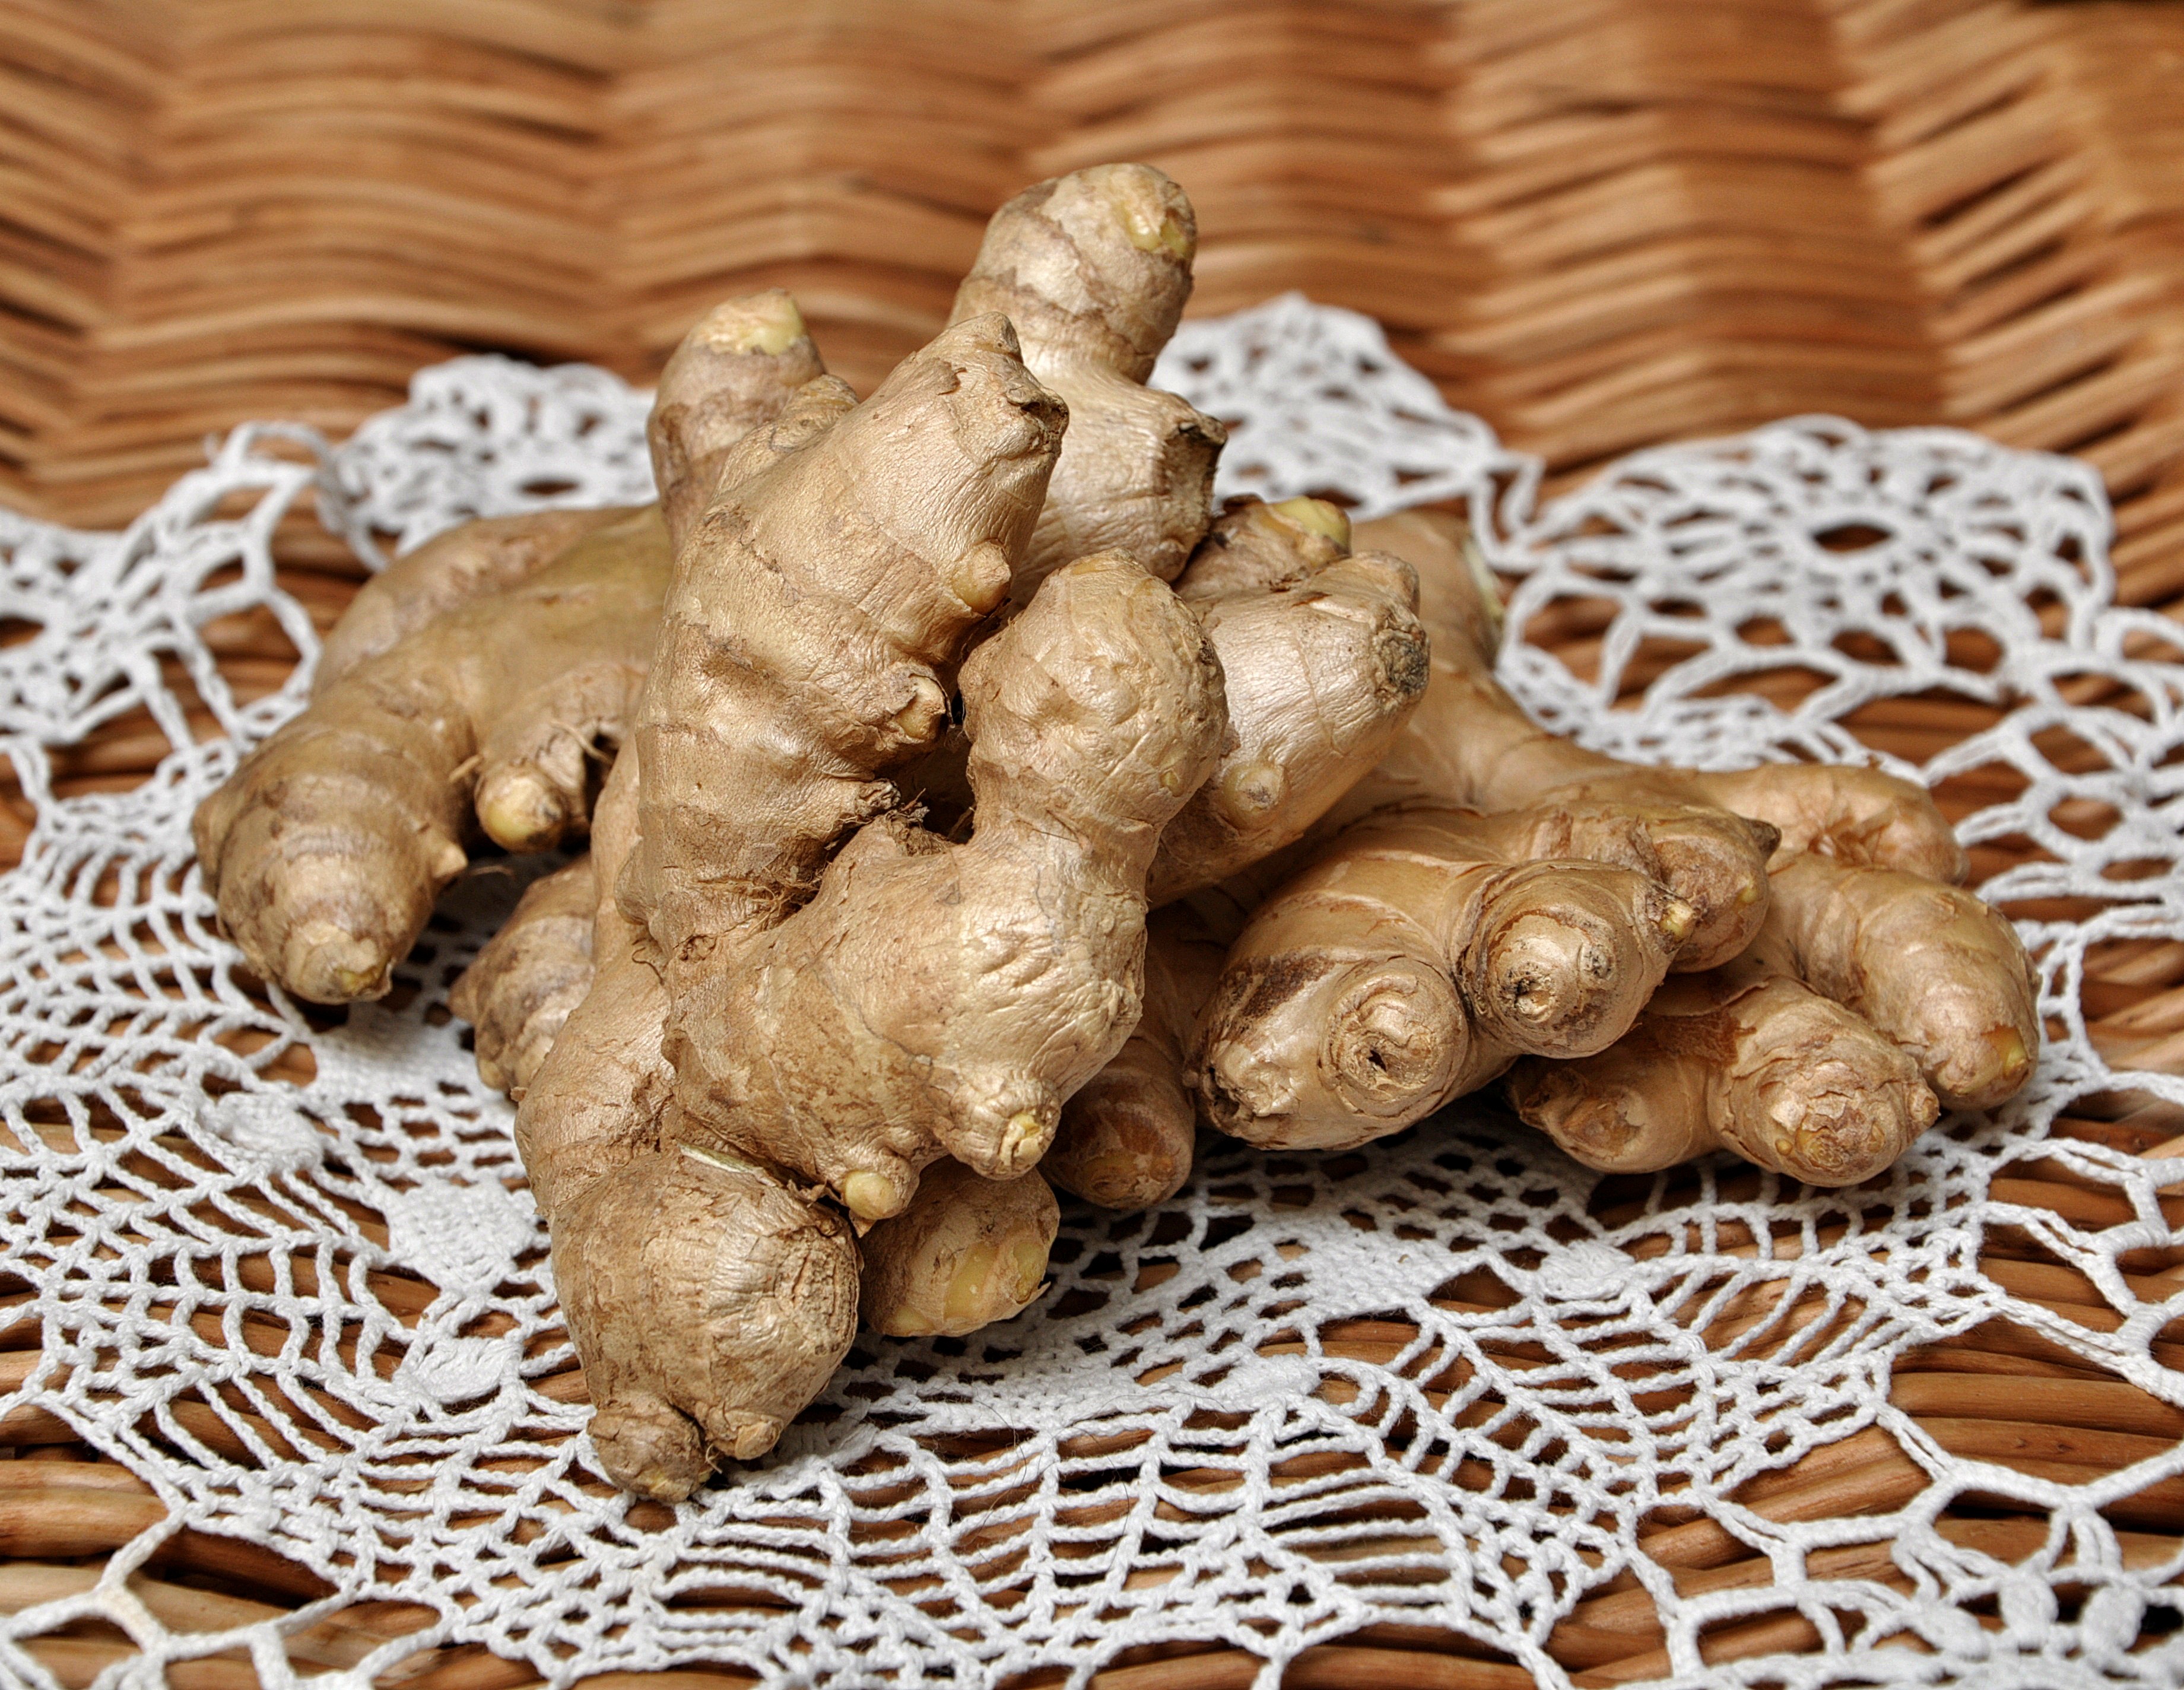
sharp, plant, food, herb, produce, vegetable, kitchen, christmas, lemon, eating, holidays, spices, denmark, ginger, christmas eve, matsutake, flowering plant, tuber, root vegetable, land plant, ginger root